George Formby

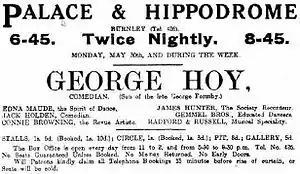
An advertisement from "The Burnley News", May 1921 for George Hoy

Formby was born blind owing to an obstructive caul, although his sight was restored during a violent coughing fit or sneeze when he was a few months old. After briefly attending school—at which he did not prosper, and did not learn to read or write—Formby was removed from formal education at the age of seven and sent to become a stable boy, briefly in Wiltshire and then in Middleham, Yorkshire. Formby Sr sent his son away to work as he was worried Formby would watch him on stage; he was against Formby following in his footsteps, saying "one fool in the family is enough". After a year working at Middleham, he was apprenticed to Thomas Scholfield at Epsom, where he ran his first professional races at the age of 10, when he weighed less than .